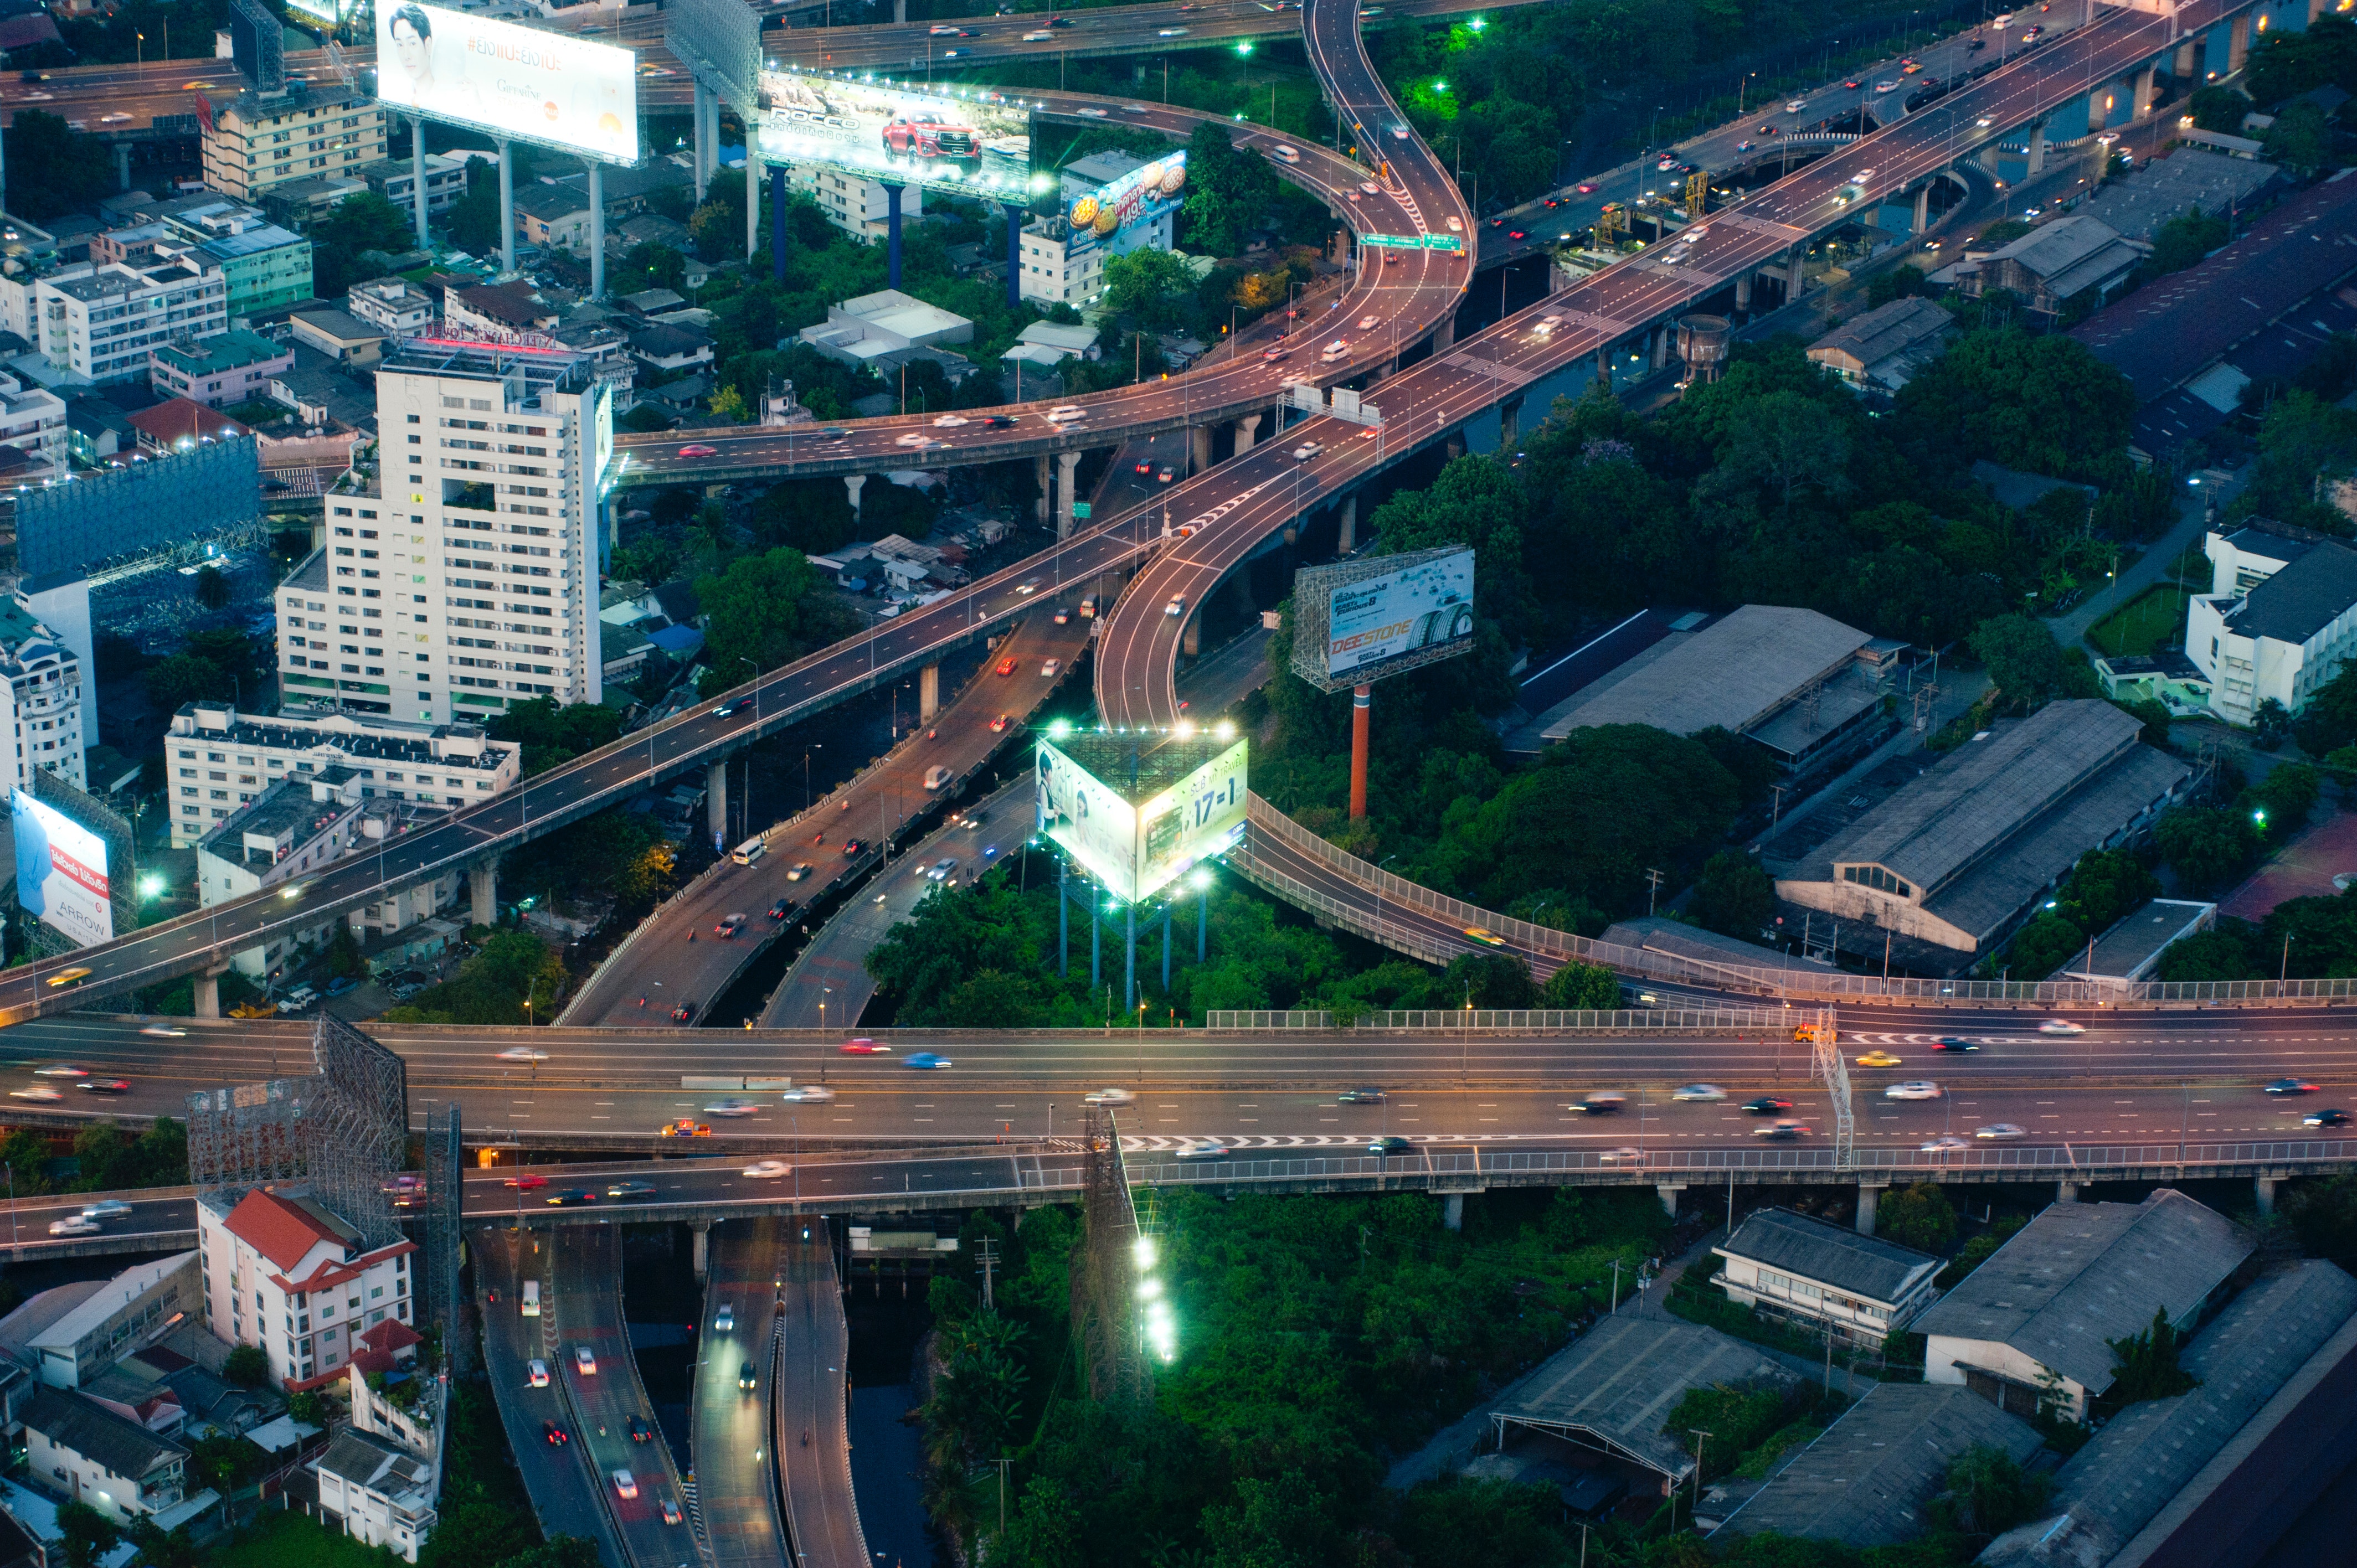
metropolitan area, urban area, junction, aerial photography, highway, city, road, overpass, freeway, cityscape, bird's eye view, bridge, metropolis, night, human settlement, intersection, transport, infrastructure, skyway, landscape, thoroughfare, urban design, tower block, skyscraper, sky, architecture, street, skyline, traffic, nonbuilding structure, downtown, photography, mixed use, cable stayed bridge, building, transport hub, tower, fixed link